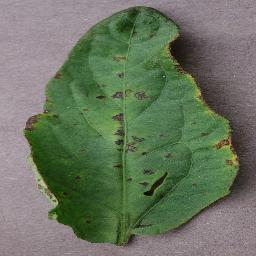
Label: Tomato___Bacterial_spot